Rank–Raglan mythotype

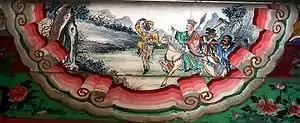
The four heroes from the 16th-century Chinese novel "Journey to the West"

In narratology and comparative mythology, the Rank–Raglan mythotype (sometimes called the hero archetypes) is a set of narrative patterns proposed by psychoanalyst Otto Rank and later on amateur anthropologist Lord Raglan that lists different cross-cultural traits often found in the accounts of heroes, including mythical heroes.